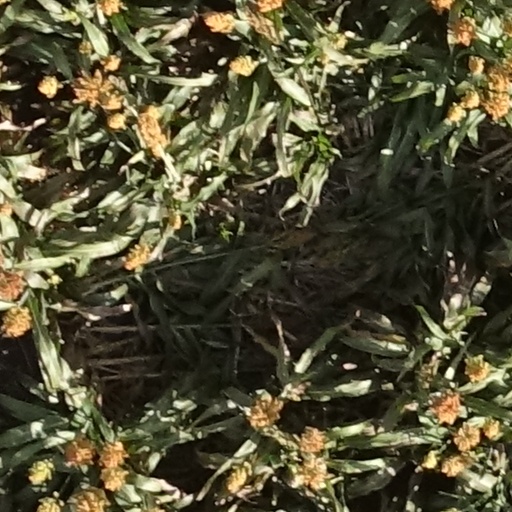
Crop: sorghum